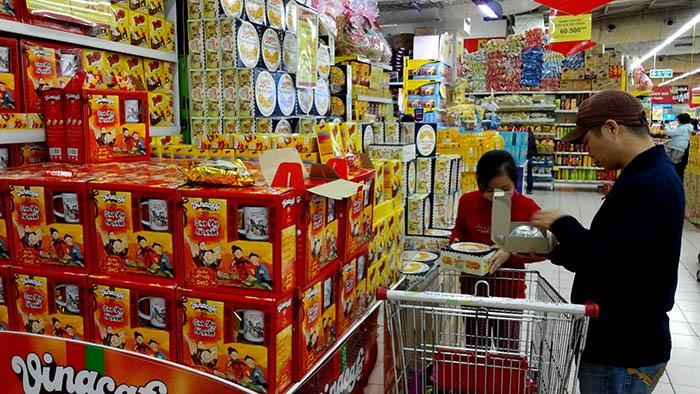
có một chiếc xe đẩy siêu thị xuất hiện ở bên quầy hàng